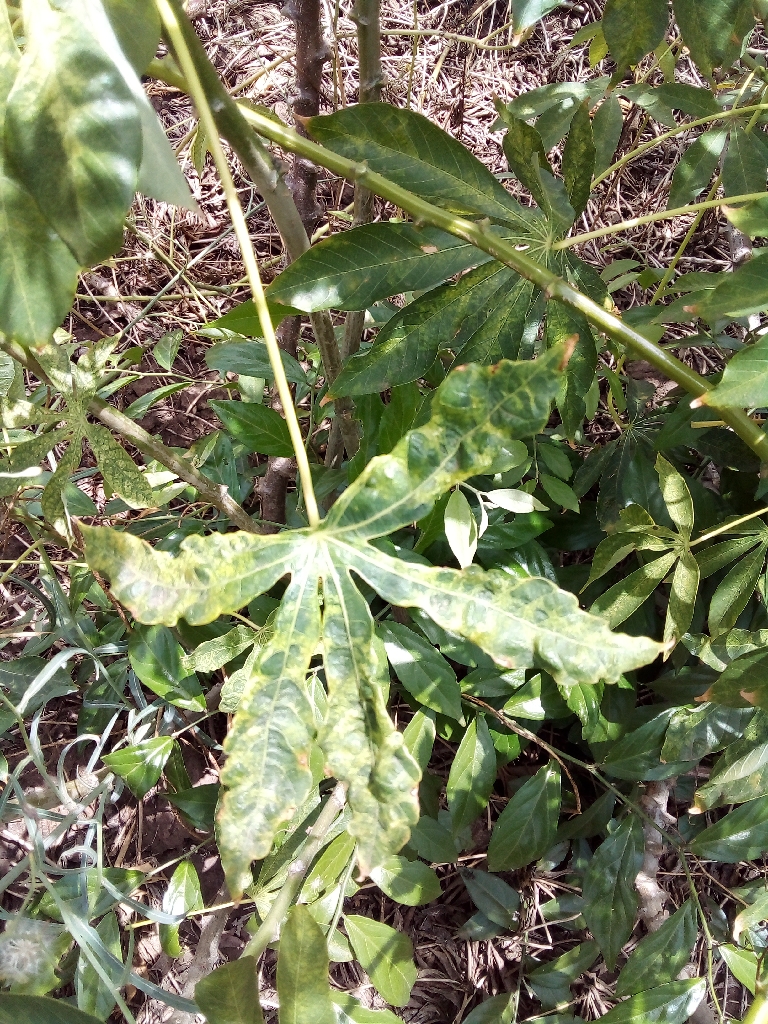
Label: cassava mosaic disease (cmd)